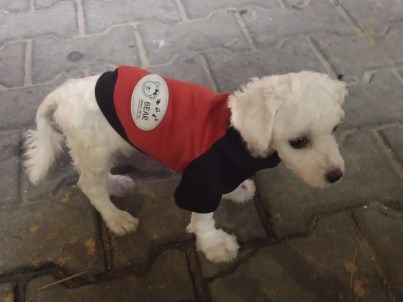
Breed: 3083-n000117-Bichon_Frise